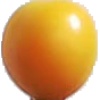
Label: cherry_wax_yellow